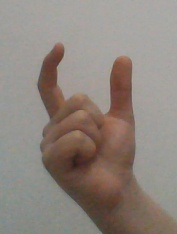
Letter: nun